Elasmosaurus

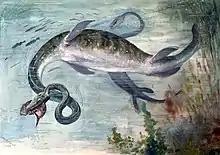
Old paleoart of two elasmosaurs with inaccurately curled necks. One is in the foreground with a fish in its mouth and the another chasing fish in background.

In a 1918 review of the geographic distribution and evolution of "Elasmosaurus", Pravoslavlev provisionally assigned three other previously named species to "Elasmosaurus"; his taxonomic opinions have not been widely followed. One of these was "E.chilensis", based on the Chilean "Plesiosaurus chilensis" named from a single tail vertebra by Claude Gay in 1848. In a work published in 1889, Richard Lydekker assigned this species to "Cimoliasaurus". Wilhelm Deecke moved "chilensis" to "Pliosaurus" in 1895, a classification which was acknowledged by Pravoslavlev. Edwin Colbert later assigned the type vertebra in 1949 to a pliosauroid, and also assigned other assigned remains to indeterminate elasmosauroids; the type vertebra was recognized as potentially belonging to "Aristonectes parvidens" by José O'Gorman and colleagues in 2013. Another was "E.haasti", originally "Mauisaurus haasti", named by James Hector in 1874 based on remains found in New Zealand. Although its validity was supported for a considerable time, "M.haasti" is regarded as a "nomen dubium" as of 2017. Pravoslavlev recognized another species from New Zealand, "E.hoodii", named by Owen in 1870 as "Plesiosaurus hoodii" based on a neck vertebra. Welles recognized it as a "nomen dubium" in 1962; Joan Wiffen and William Moisley concurred in a 1986 review of New Zealand plesiosaurs.